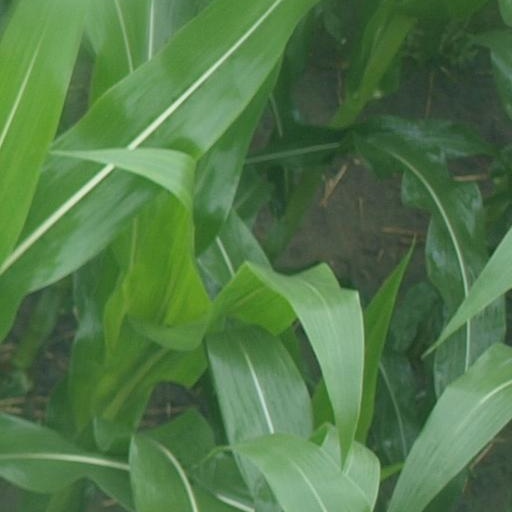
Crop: maize; corn